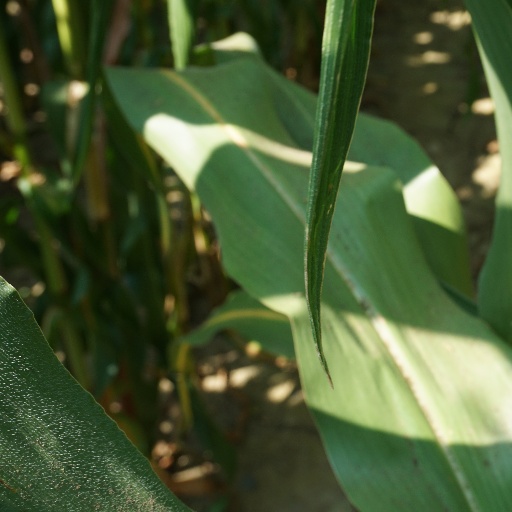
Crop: maize; corn